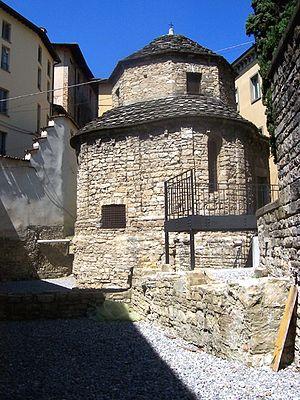
Cet article retrace l'histoire de Bergame, ville de Lombardie sise au pied des Alpes, fondée par les Cénomans et connue, dans l'Antiquité, sous le nom de Bergomum. Sous Rome, elle fut chef-lieu de la région XI et siège épiscopal à partir de la moitié du IVᵉ siècle. Prise et saccagée par Attila en 452, elle se rétablit pour devenir le centre d'un duché lombard. Sous les Francs, Bergame est le siège d'un comté. Aux Xᵉ-XIᵉ siècle, elle passe sous la tutelle de l’évêque. Au temps des cités-états, elle est déchirée entre les factions de l’aristocratie locale, ce qui suscite l'émergence des classes populaires. Cet affaiblissement favorise les ingérences extérieures : à partir de 1329, elle passe sous la tutelle des Visconti de Milan. En 1412, elle est assiégée par Facino Cane, puis, en 1419, par Carmagnola, qui finit par s'en emparer, pour le compte de Venise, en 1427. En 1797, Bonaparte la rattache à la République cisalpine, puis au Royaume d'Italie. Elle suit ensuite l'histoire de la Lombardie sous domination autrichienne.